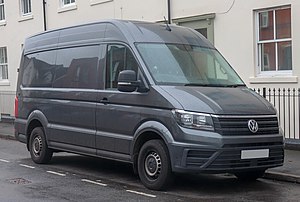
Volkswagen Erhvervsbiler
Volkswagen Crafter
Volkswagen Erhvervsbiler eller Volkswagen Nutzfahrzeuge er et tysk datterselskab i Volkswagen Group, som producerer erhvervskøretøjer. VWN blev i 1995 lagt ind under Volkswagen Group, hvor det tidligere var under Volkswagen. Hovedsædet er Hannover, hvor også flere produktionsfaciliteter findes.